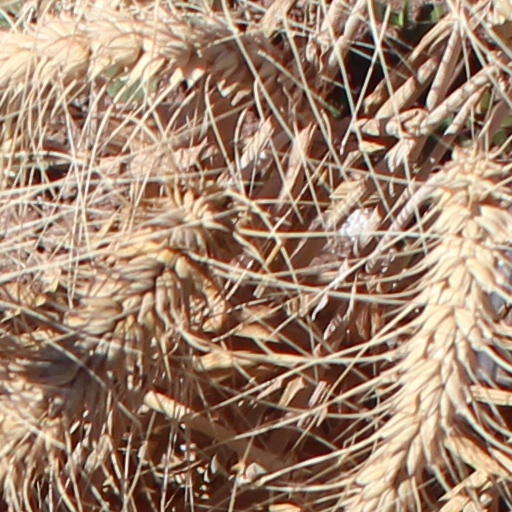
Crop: wheat